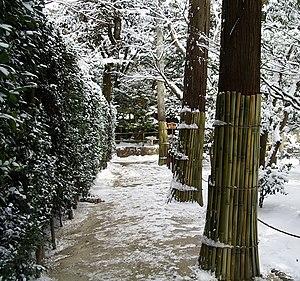
Le Cryptoméria du Japon ou Cèdre du Japon, en japonais sugi, est une espèce de conifères proche parent du cyprès chauve originaire d'Extrême-Orient. C'est le seul membre du genre Cryptomeria. L'espèce est présente au Japon, en Chine et en Corée, ainsi qu'à l'île de La Réunion et aux Açores.